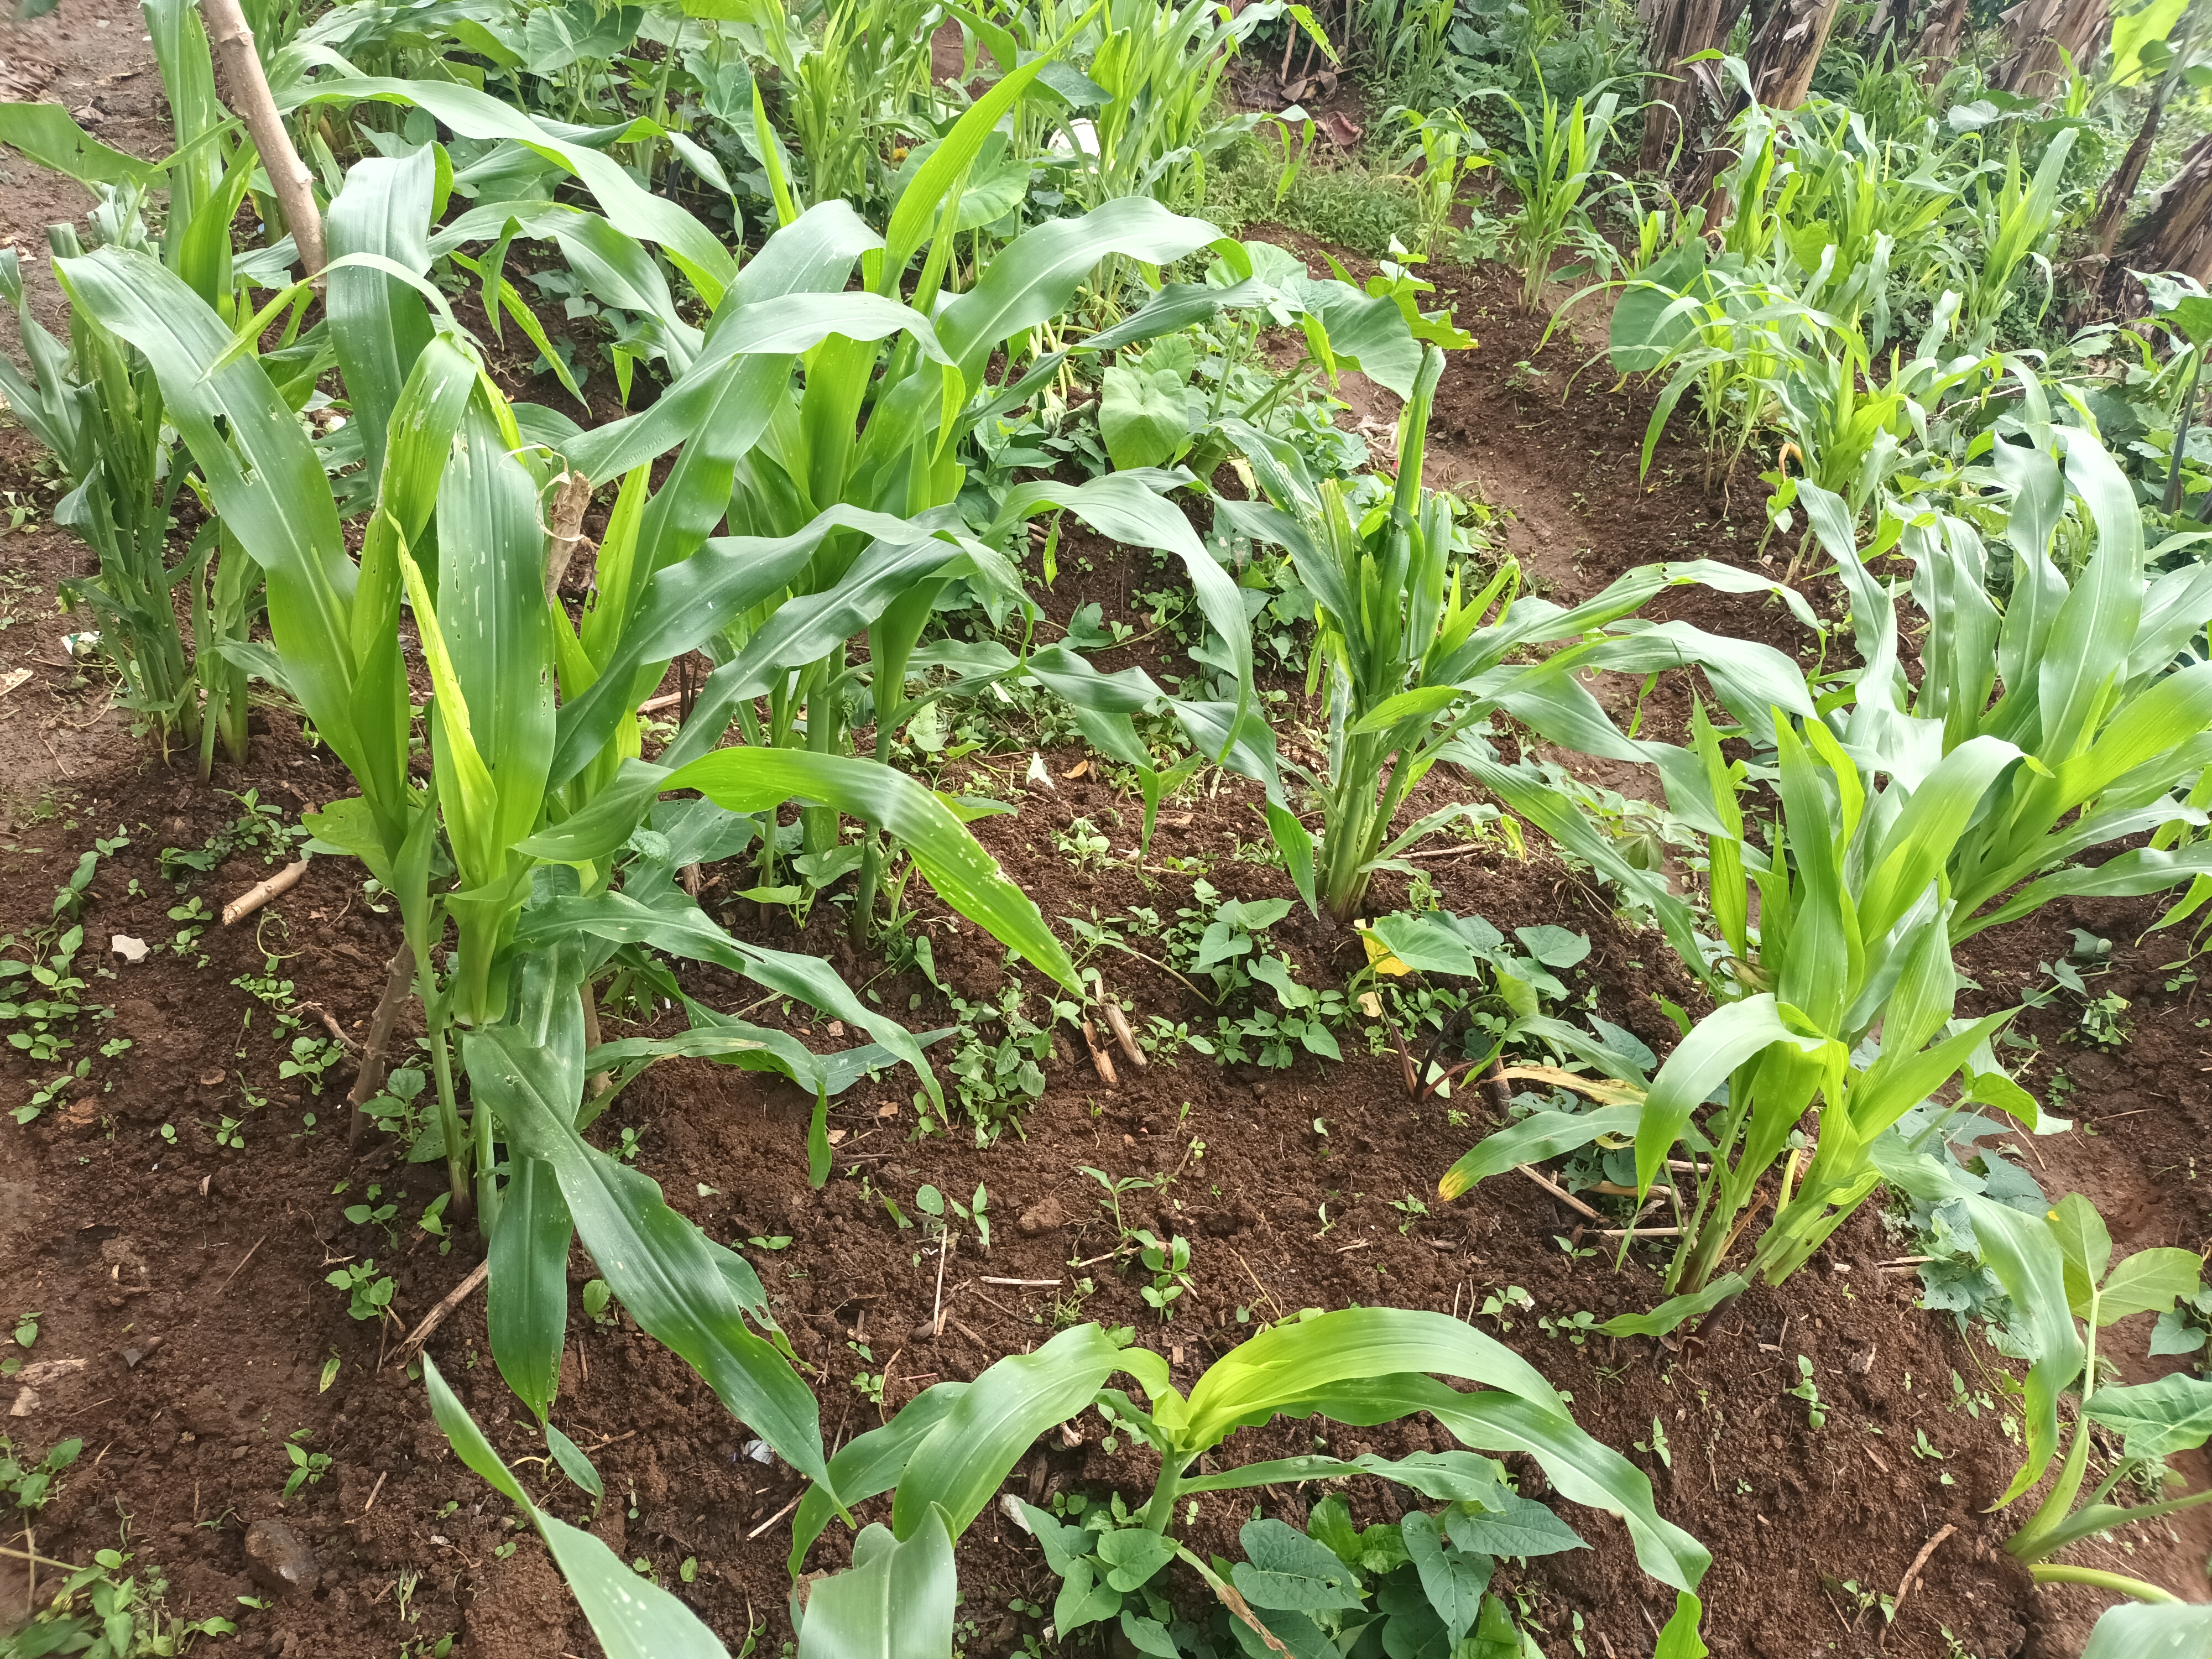
Label: spodoptera_frugiperda